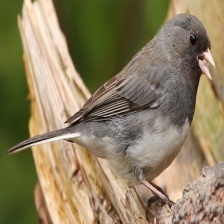
Species: DARK EYED JUNCO
Scientific name: JUNCO HYEMALIS